Rhenish Massif

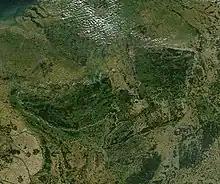
Satellite image with outlines (grey-drawn outline) of the Rhenish Slate Mountains (green trees). Above left the mouth of the Rhine into the North Sea.

The Rhenish Massif, Rhine Massif or Rhenish Uplands (: 'Rhenish Slate Uplands') is a geologic massif in western Germany, eastern Belgium, Luxembourg and northeastern France. It is drained centrally, south to north by the river Rhine and a few of its tributaries.